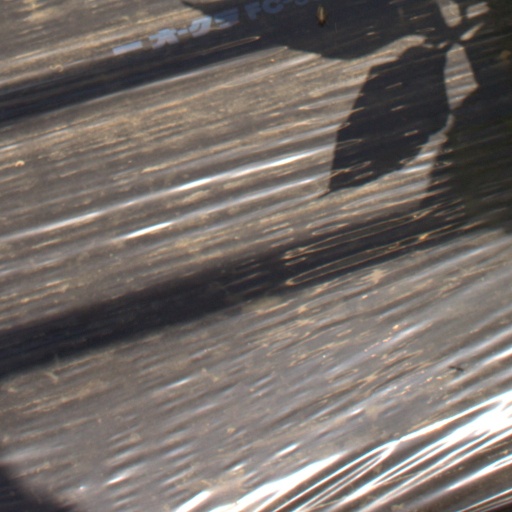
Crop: Jerusalem artichoke